Rebel Galaxy

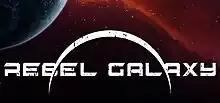

Rebel Galaxy is a space trading and combat simulation game developed and published by Double Damage Games. It was released for Microsoft Windows and OS X on October 20, 2015. Xbox One and PlayStation 4 versions were released in January 2016.